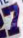
Number: 7